Koolasuchus

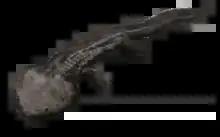
Life restoration

Between 1978 and 1979, a fossil expedition by the National Museum of Victoria explored fossiliferous outcrops belonging to the Strzelecki Group in Kilcunda, Victoria, Australia. In 1979 during the expedition, a pair of incomplete mandibles (lower jaws) of an unidentified tetrapod was unearthed from strata deriving from the upper Barremian-aged Wonthaggi Formation at a site dubbed "Rowells Beach". This specimen was then deposited at the National Museum of Victoria under catalog number NMV P186213 along with many other fossils unearthed during the expedition. In 1982, paleontologists Timothy Flannery and Thomas Rich briefly mentioned the discovery in an article where they hypothesized that the mandibles could belong to an ornithischian dinosaur, a crocodilian, or a labyrinthodont amphibian. The uncertainty of this specimen's taxonomy led it to be nicknamed GOK, which stands for "God Only Knows". In 1986, a publication by Anne Warren and R. Jupp described the specimen in more detail where they disproved that it could belong to a crocodilian or an ornithischian. However, they did not definitively identify it as that of a temnospondyl due to the Cretaceous age of the specimen, one much younger than any other known temnospondyl specimen at the time. In early 1989, Lesley Kool collected a temnospondyl intercentrum (part of the vertebra), NMV-PI86040, from a site known as Potters Hill Road nearby where NMV P186213 was discovered. Another temnospondyl bone, a fragment from the skull roof cataloged under NMV-PI86101, was found by Mike Cleeland on a beach in San Remo. In 1991, these specimens were described by A. A. Warren and colleagues as being unquestionable evidence that temnospondyls were present in the Strzelecki Group. The morphology of the skull roof lead to the authors suggesting that the temnospondyl was either a member of Plagiosauridae or Brachyopoidea.